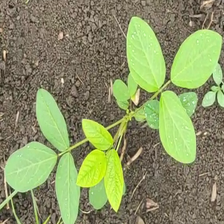
Weed species: Asian_Pigeonwings_(Clitoria Ternatea)